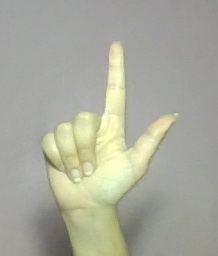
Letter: laam